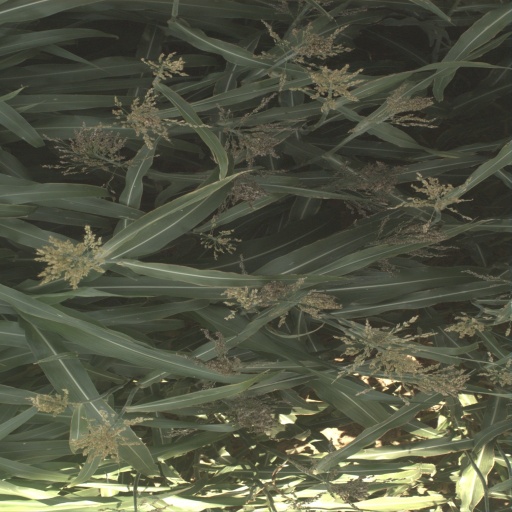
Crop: sorghum